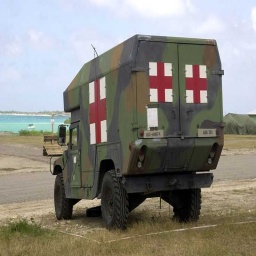
Label: ambulance